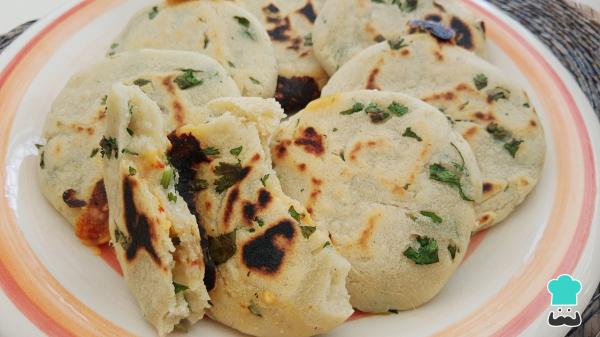
Cuando estén cocidos los bocoles de queso, ya los podrás servir. ¡A comer!